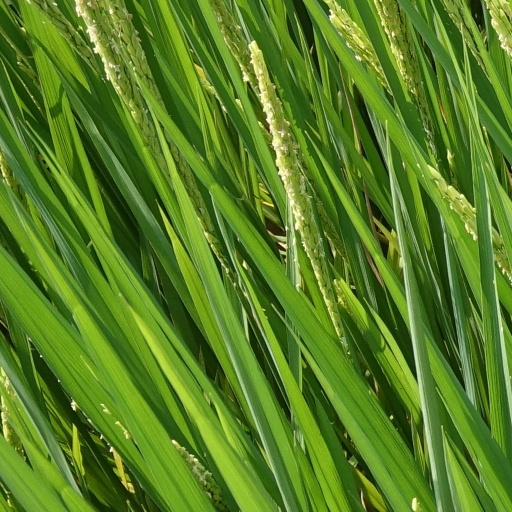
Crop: rice